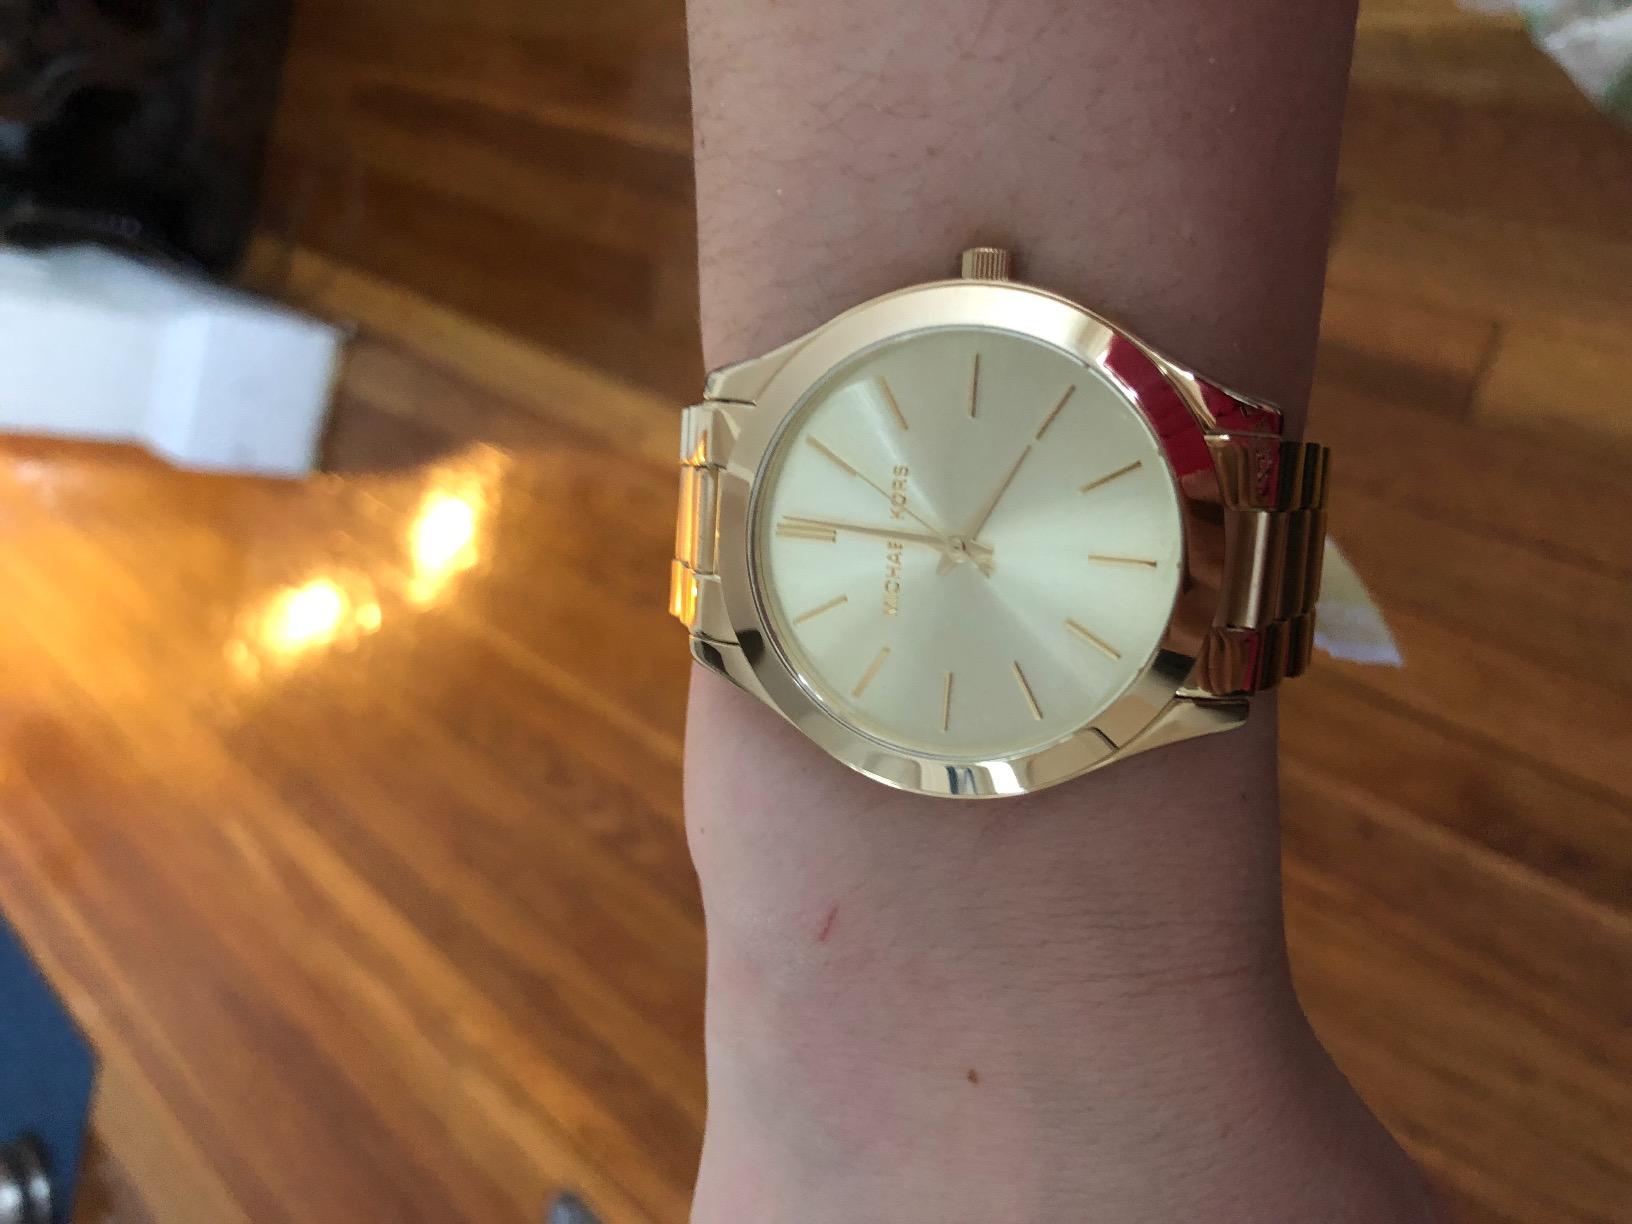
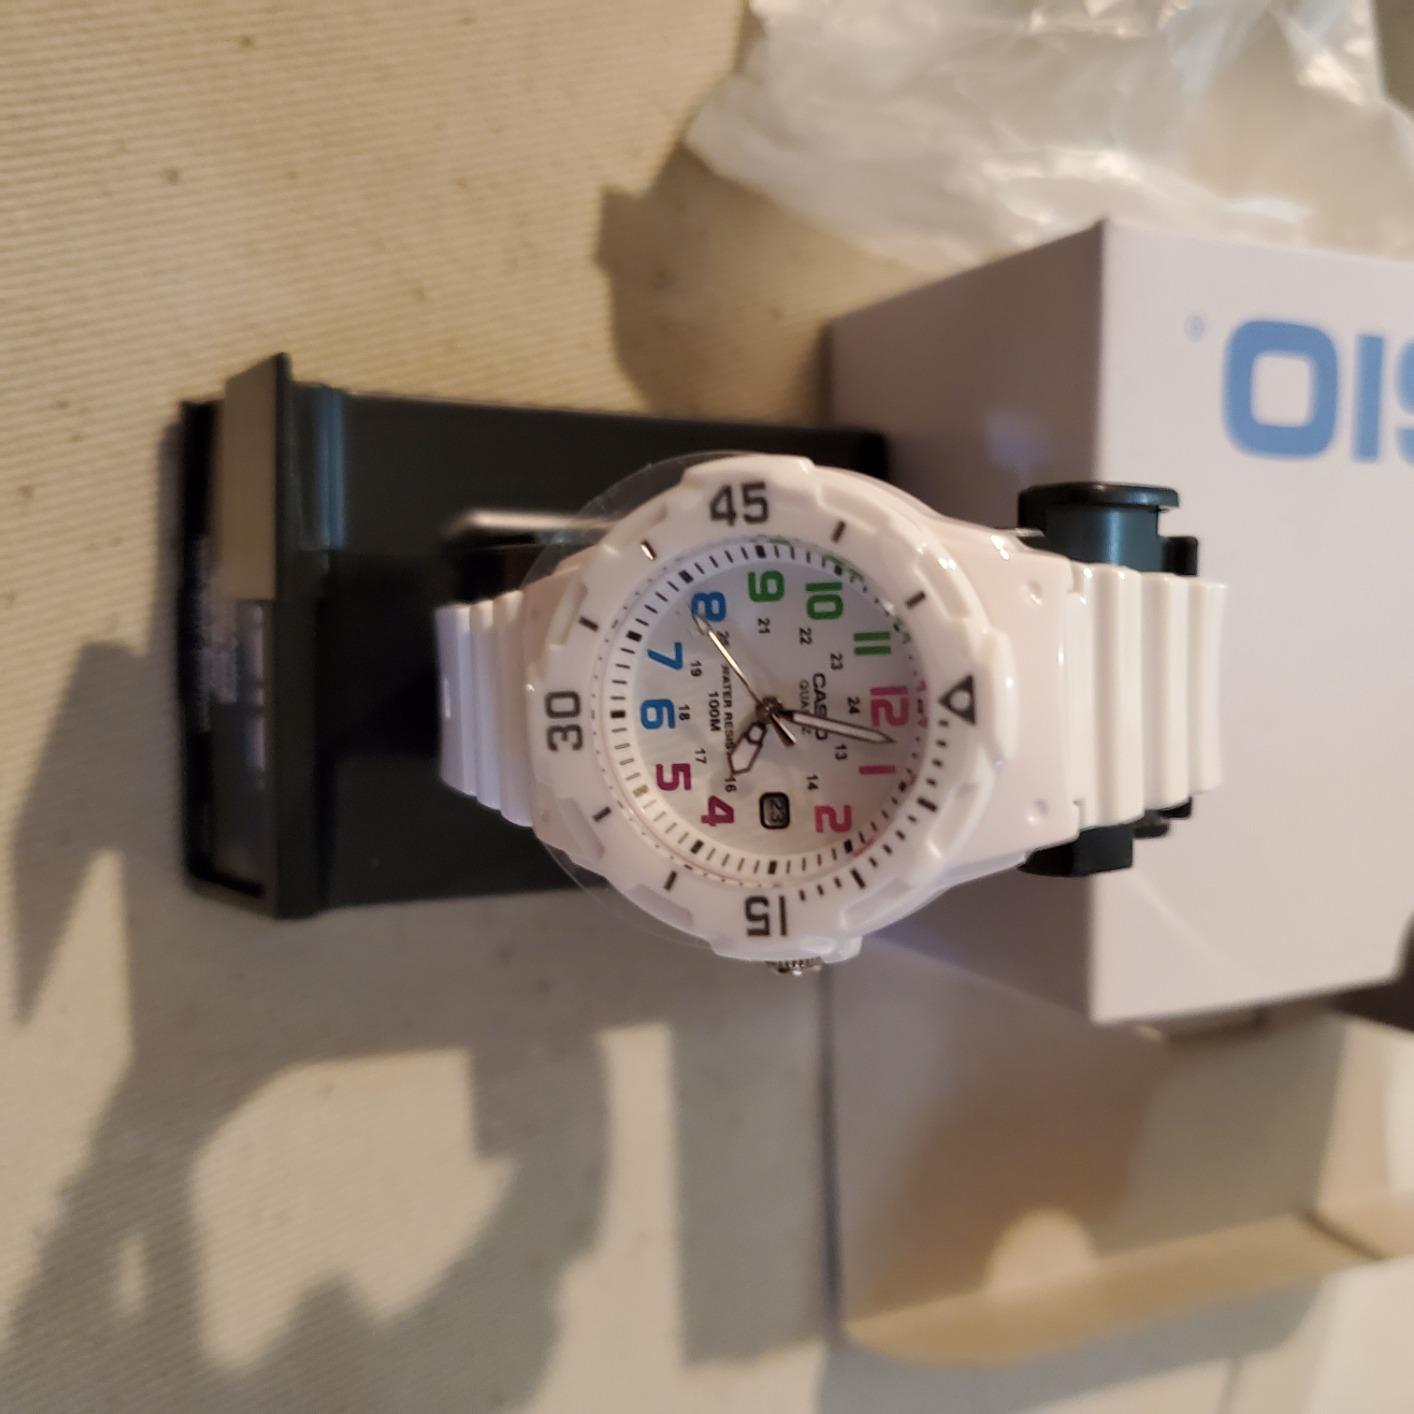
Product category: accessories_watch
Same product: no